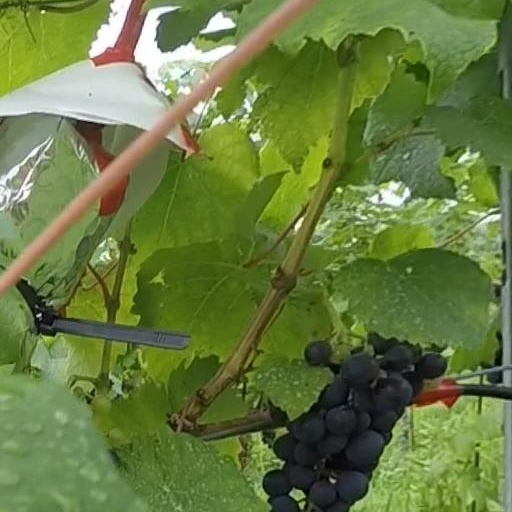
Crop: grape